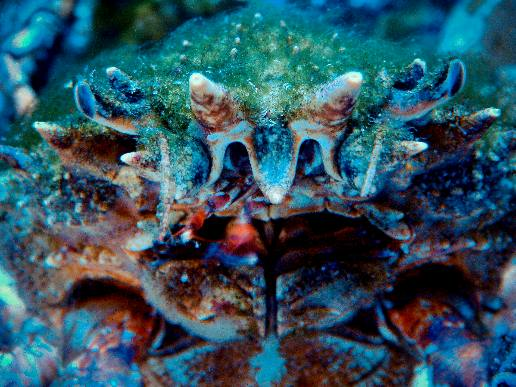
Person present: No